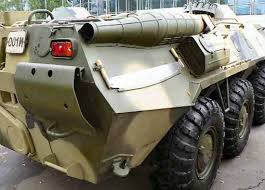
Label: BTR